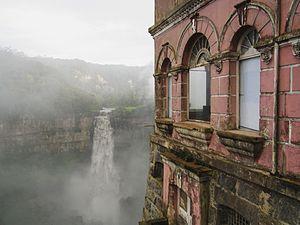
La Casa Museo Salto de Tequendama Biodiversidad y Cultura est un projet de musée situé à San Antonio del Tequendama, Colombie. Le musée surplombe les chutes de Tequendama sur le río Bogotá. Avant sa rénovation le bâtiment était un hôtel abandonné connu sous le nom d'Hotel Salto del Tequendama et était réputé hanté.